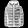
Label: Coat